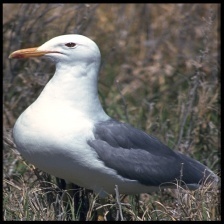
Species: CALIFORNIA GULL
Scientific name: LARUS CALIFORNICUS